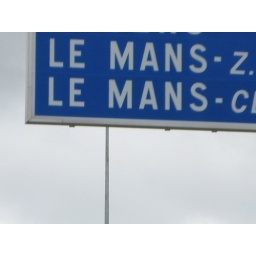
We glimpsed this sign as Henry zipped down the road in France.